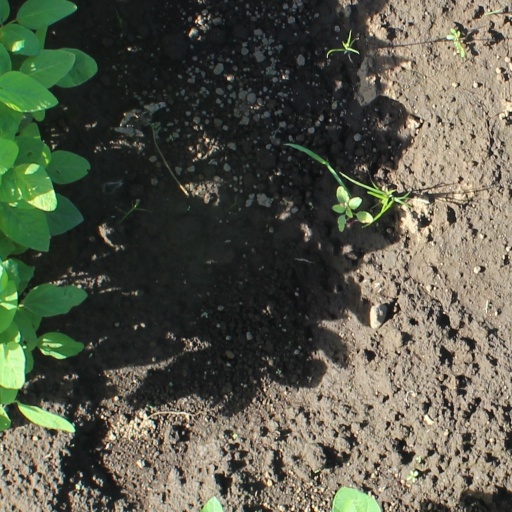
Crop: soybean